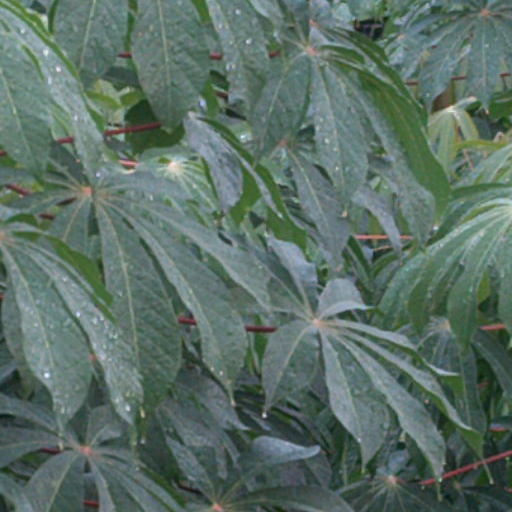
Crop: cassava